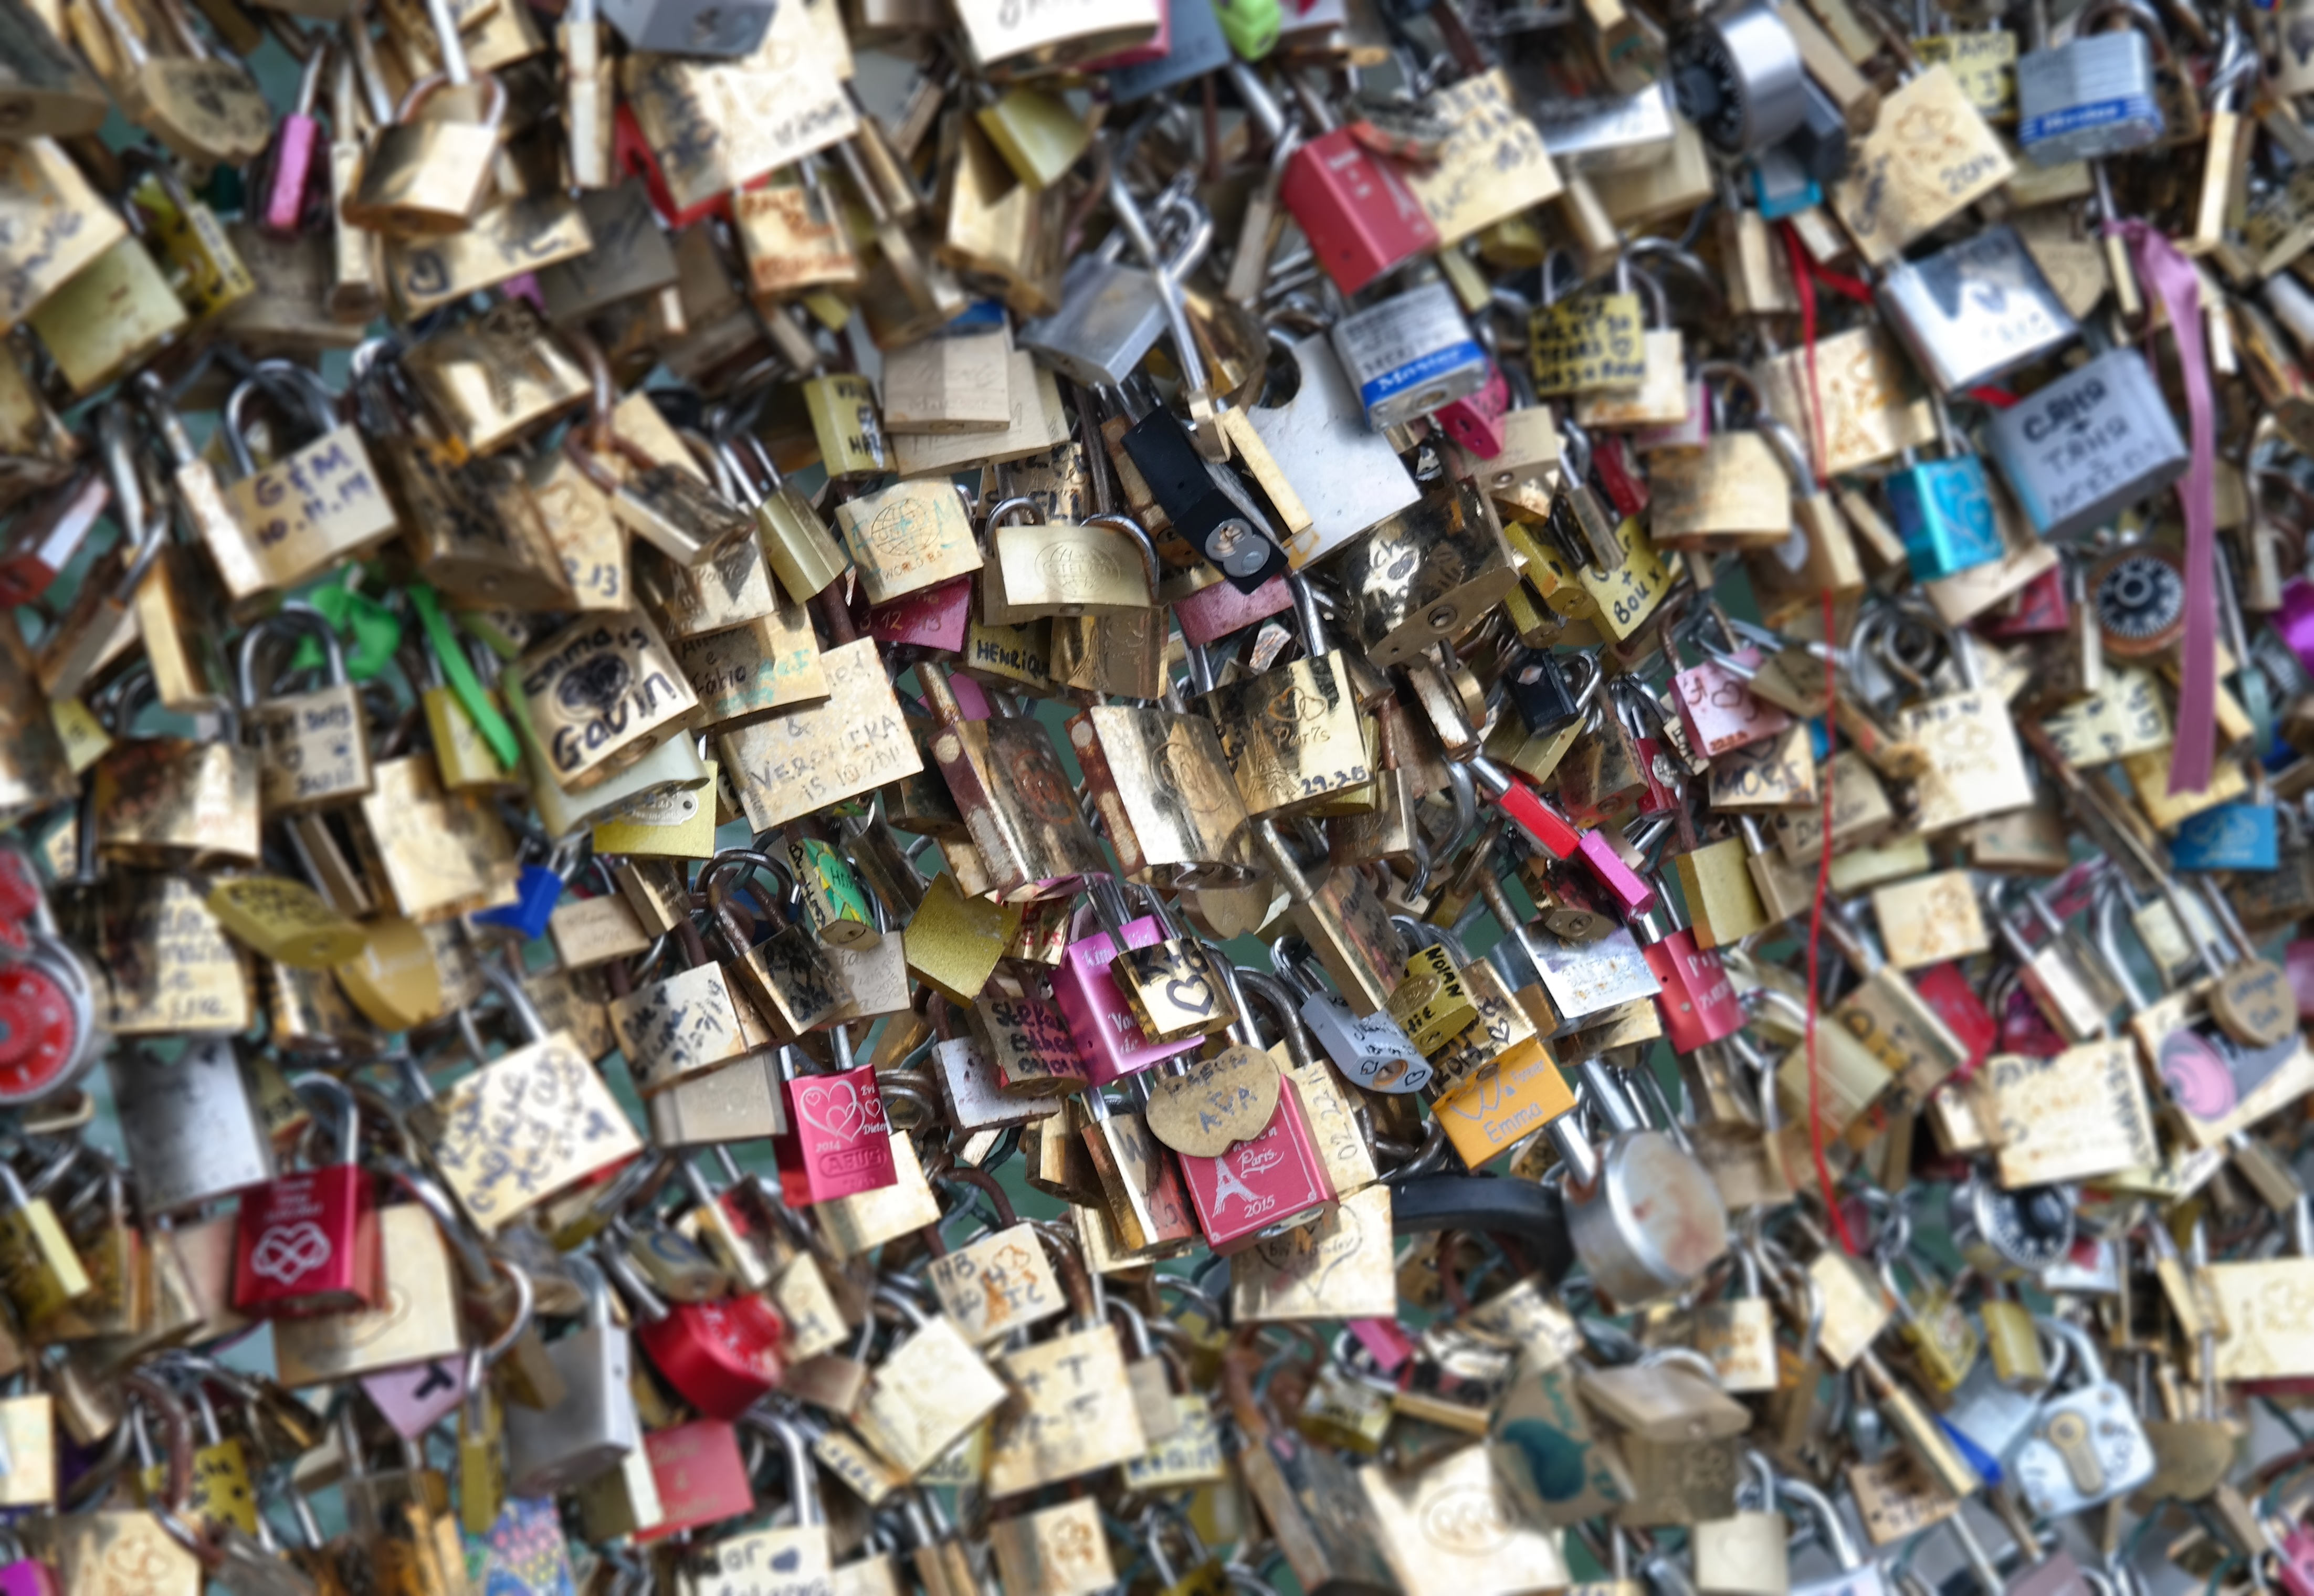
group, paris, france, love, community, romantic, bazaar, market, together, public space, padlock, art, lift, common, lock, locked, many, crowded, scrap, bundle, dear, fashion accessory